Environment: lab
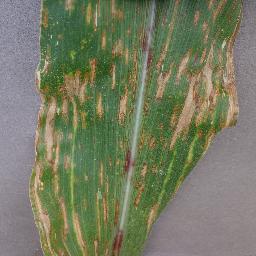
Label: gray_leaf_spot